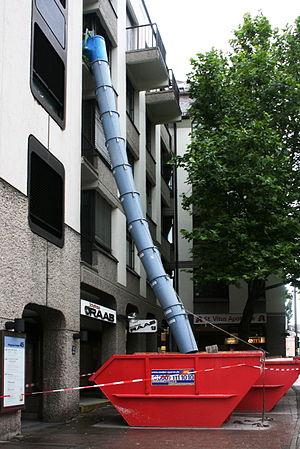
Les déchets du BTP ou déchets du bâtiment et des travaux publics sont tout déchet provenant du secteur du bâtiment et des travaux publics.